Lisa Hepfner

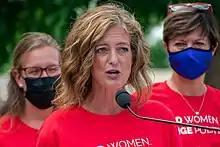

Lisa Hepfner (born June 17, 1971) is a Canadian politician who was elected to represent the riding of Hamilton Mountain in the House of Commons of Canada in the 2021 Canadian federal election. Prior to her election to the House of Commons, she was a television news journalist for CHCH News.